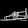
Label: Sandal